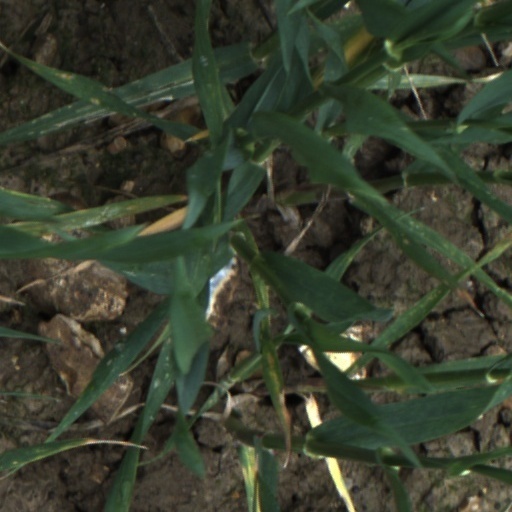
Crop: wheat